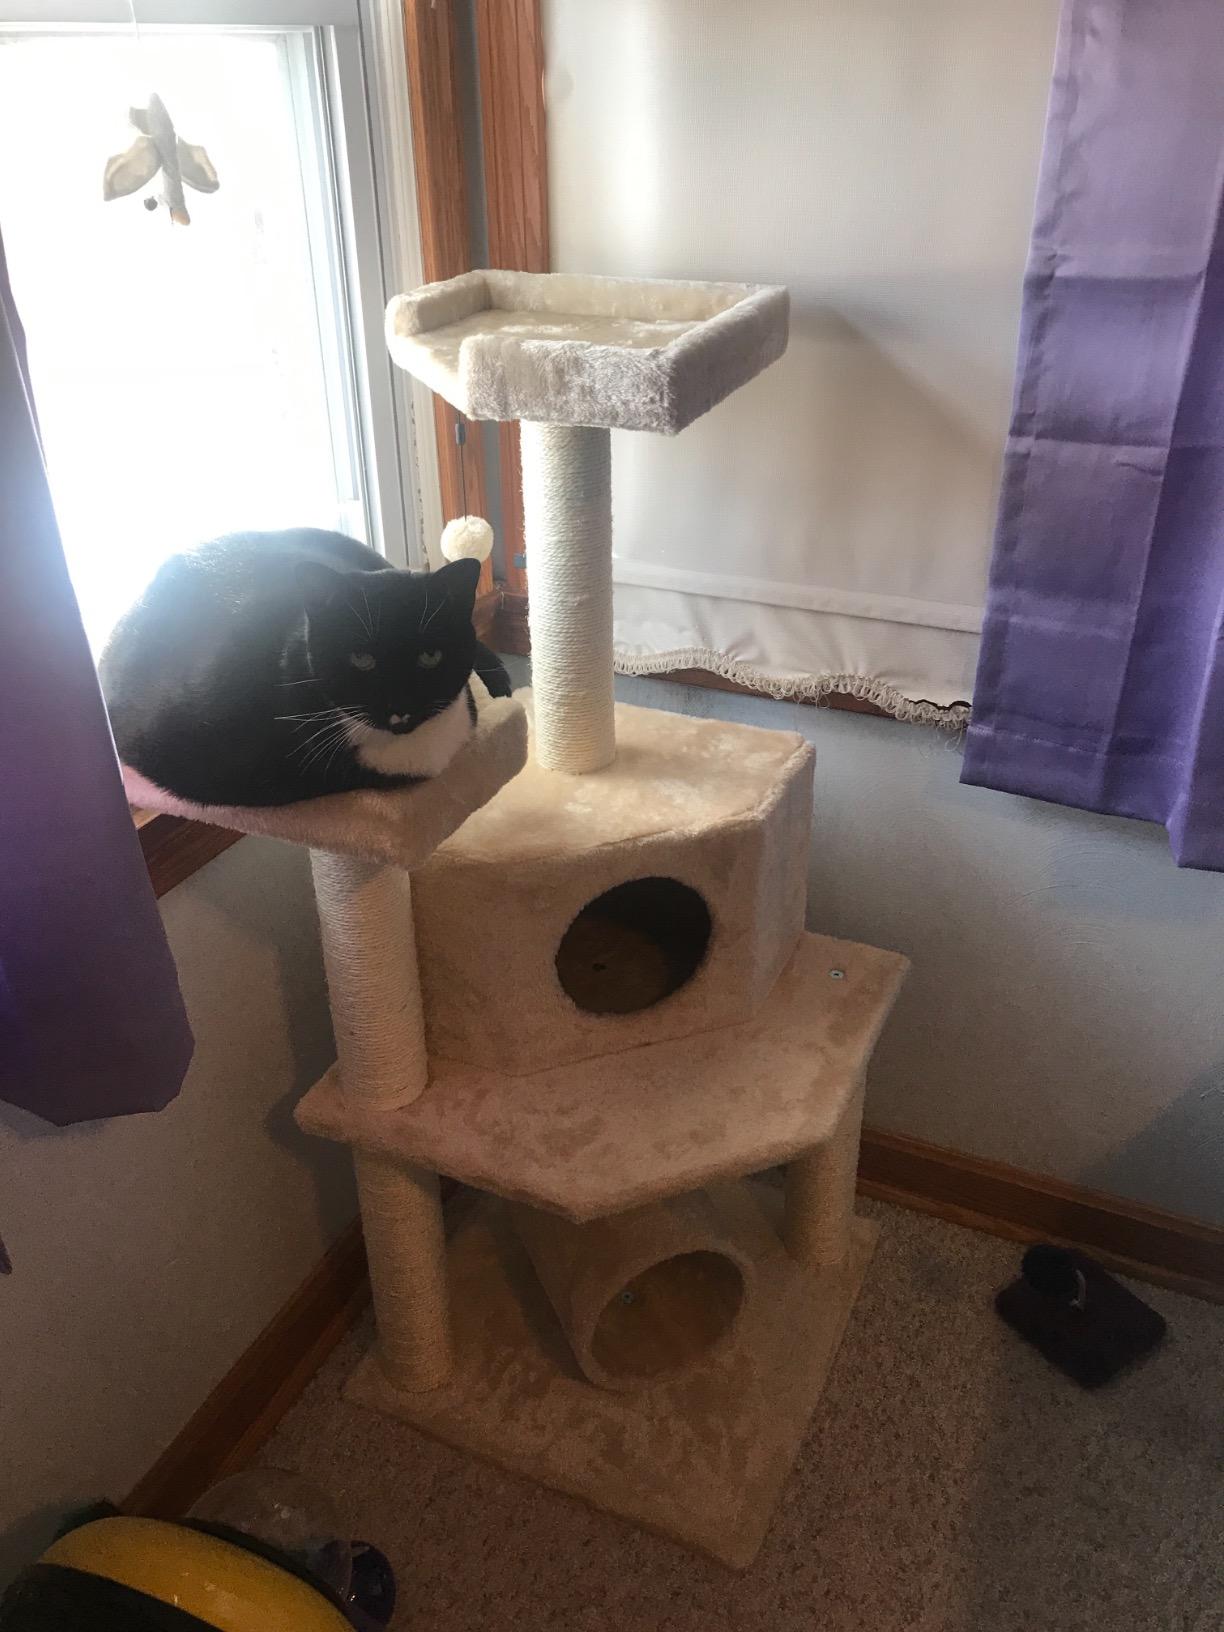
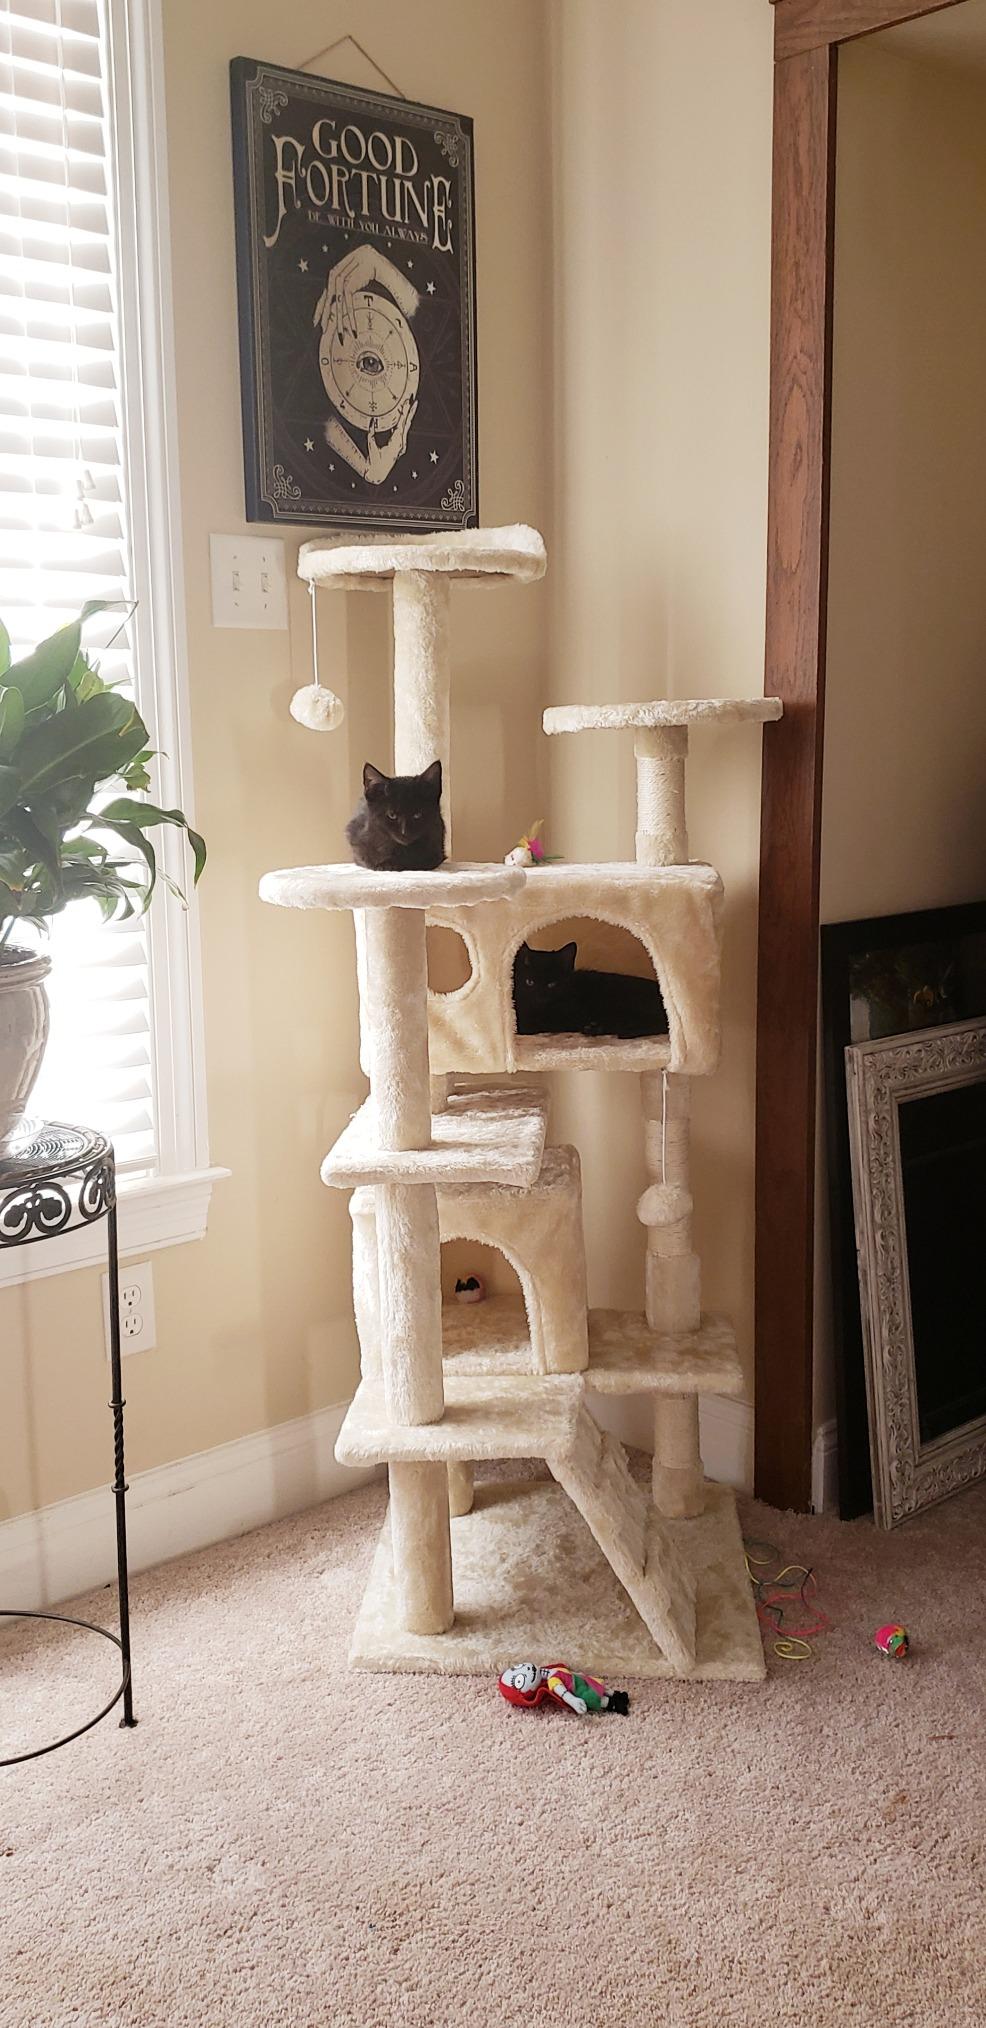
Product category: items_cat tree
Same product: no